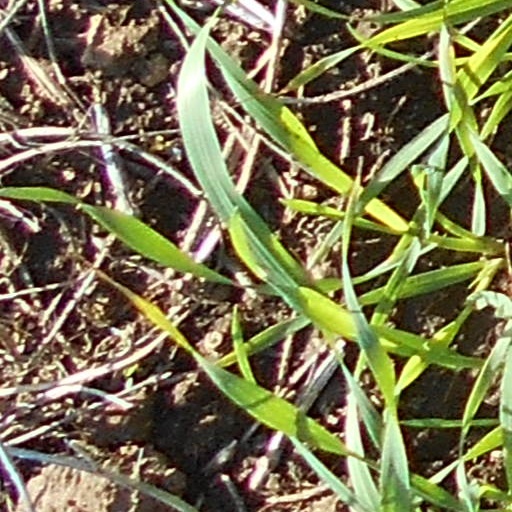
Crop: wheat